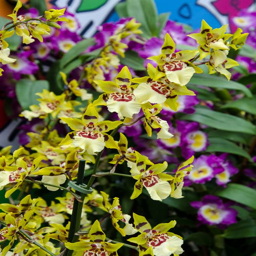
a blog about orchids written by the staff .